Jozef Geirnaert

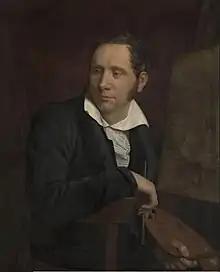
"Self-portrait"

Jozef Geirnaert, also known as Jozef Lodewijk Geirnaert, Théodore-Joseph-Louis Geirnaert and Joseph Louis Geirnaert (27 August 1790, in Eeklo – 20 March 1859, in Ghent), was a 19th-century painter and draughtsman from Belgium. He is known for his genre scenes, portraits as well as his historical, religious and mythological paintings. He was first influenced by the Neoclassical style of Jacques-Louis David and later by the version of Romanticism that was in vogue in Belgium from the 1830s.